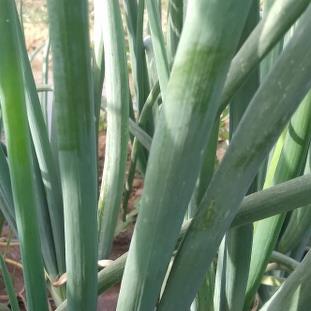
Crop: Onion
Condition: healthy-leaf